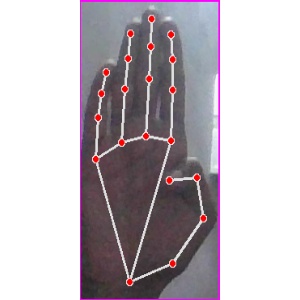
अक्षर: झ